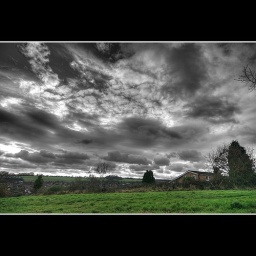
The little house in the field